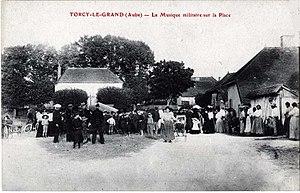
à Torcy-le-Grand, la marie et la place
Torcy-le-Grand est une commune française, située dans le département de l'Aube en région Grand Est.